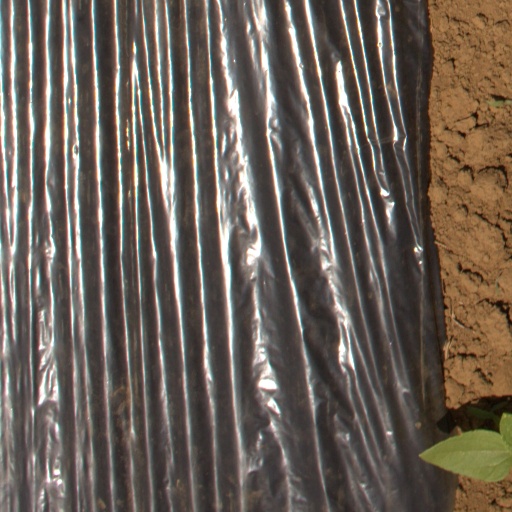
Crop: Jerusalem artichoke